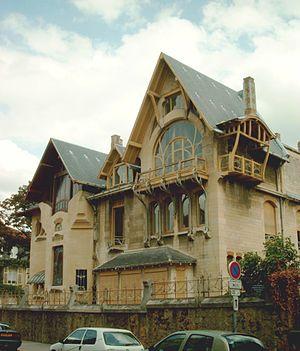
Louis-Jean-Sylvestre Majorelle, usuellement Louis Majorelle, était un ébéniste et décorateur français du mouvement Art nouveau de l'École de Nancy, dont il fut également vice-président.
Cette page concerne les événements qui se sont produits durant l'année 2014 en Lorraine.
Lucien Weissenburger, était un architecte français. Il était un des principaux architectes à travailler dans le style de l'art nouveau en Lorraine et un membre de l'École de Nancy.
La villa Majorelle est une maison de maître, construite de 1901 à 1902, située à Nancy, dans le style École de Nancy. C'est une pièce maîtresse de l'architecture, typique de l'Art nouveau français.